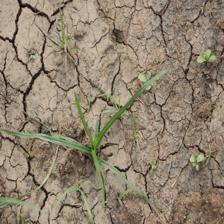
Label: Grass